Cruella de Vil

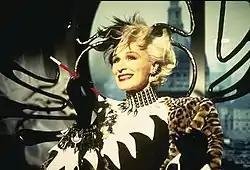
In Disney's 1996 live-action remake of the animated film, "101 Dalmatians", and its 2000 sequel, "102 Dalmatians", Cruella de Vil was played by Glenn Close.

Glenn Close portrays Cruella de Vil in the 1996 film "101 Dalmatians" and its 2000 sequel, "102 Dalmatians". The film reinvents Cruella as the vindictive, snobbish and very glamorous magnate of an haute couture fashion house, "House of De Vil", which specialises in fur couture. The character of Anita (played by Joely Richardson) is a couturière and employee of De Vil. Unlike the animated film, the live-action version provides another reason why Cruella wants to make the puppies into coats at a young age: their fur would not be as soft and as fine when they fully grow up. At the start of the film, it is revealed that Cruella has secretly had her henchmen slaughter a white Siberian tiger at London Zoo for its pelt. The suspicions and accusations of the Dearly family force Cruella to step up her plans to make the puppies into a coat, the puppies escaping while her henchmen are preparing to do the work and Cruella being subsequently thrown into a vat of molasses and a pig pen when she tries to track them to a farm. At the end of the film, she and her henchmen are arrested and sent to prison, with the Dearlys able to buy a large house after Roger's latest video game (inspired by the puppies' ordeal) proves a success when he also makes Cruella the villain within the game's storyline.